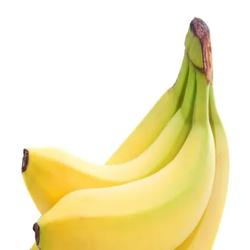
Label: Banana